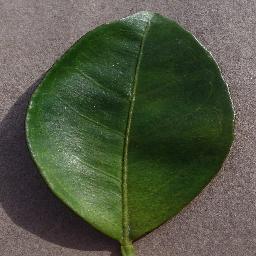
Label: Orange___Haunglongbing_(Citrus_greening)